History of Ohio

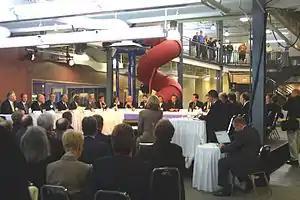
A Third Frontier summit in 2002 at Hyland Software in Westlake

By the last half of the 19th century, the state became more diverse culturally with new immigrants from Europe, including Ireland and Germany. The Forty-Eighters from Central Europe settled the Over-the-Rhine neighborhood in Cincinnati, while the Irish immigrants settled throughout the state, including Flytown in Columbus. Other immigrants from Russia, Turkey, China, Japan, Finland, Greece, Italy, Romania, Poland, and other places came in the latter years. Around the start of the 20th century, rural southern European Americans and African Americans came north in search of better economic opportunity, infusing Hillbilly culture into the state. Newer ethnic villages emerged, including the Slavic Village in Cleveland and the Italian Village and Hungarian Village in Columbus. Howard Chandler Christy, born in Morgan County, became a leading American artist during this century, as well as composer Dan Emmett, founder of the Blackface tradition.